Capture of USS Chesapeake

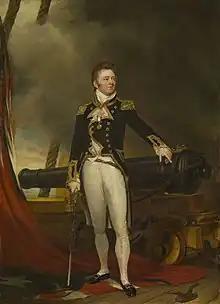
Sir Philip Broke, portrait in full-dress uniform. He is shown standing on the ensign of USS "Chesapeake", in token of his victory.

The British had cleared the upper decks of American resistance, and most of "Chesapeake"s crew had taken refuge on the berth deck. A musket or pistol shot from the berth deck killed a British marine, William Young, who was guarding the main hatchway. The furious British crewmen then began firing through the hatchway at the Americans crowded below. Lieutenant Charles Leslie Falkiner of "Shannon", the leader of the boarders who had rushed the maindeck, restored order by threatening to blow out the brains of the next person to fire. He then demanded that the Americans send up the man who had killed Young, adding that "Chesapeake" was taken and "We have three hundred men aboard. If there is another act of hostility you will be called up on deck one by one – and shot." Falkiner was given command of "Chesapeake" as a British prize-vessel.